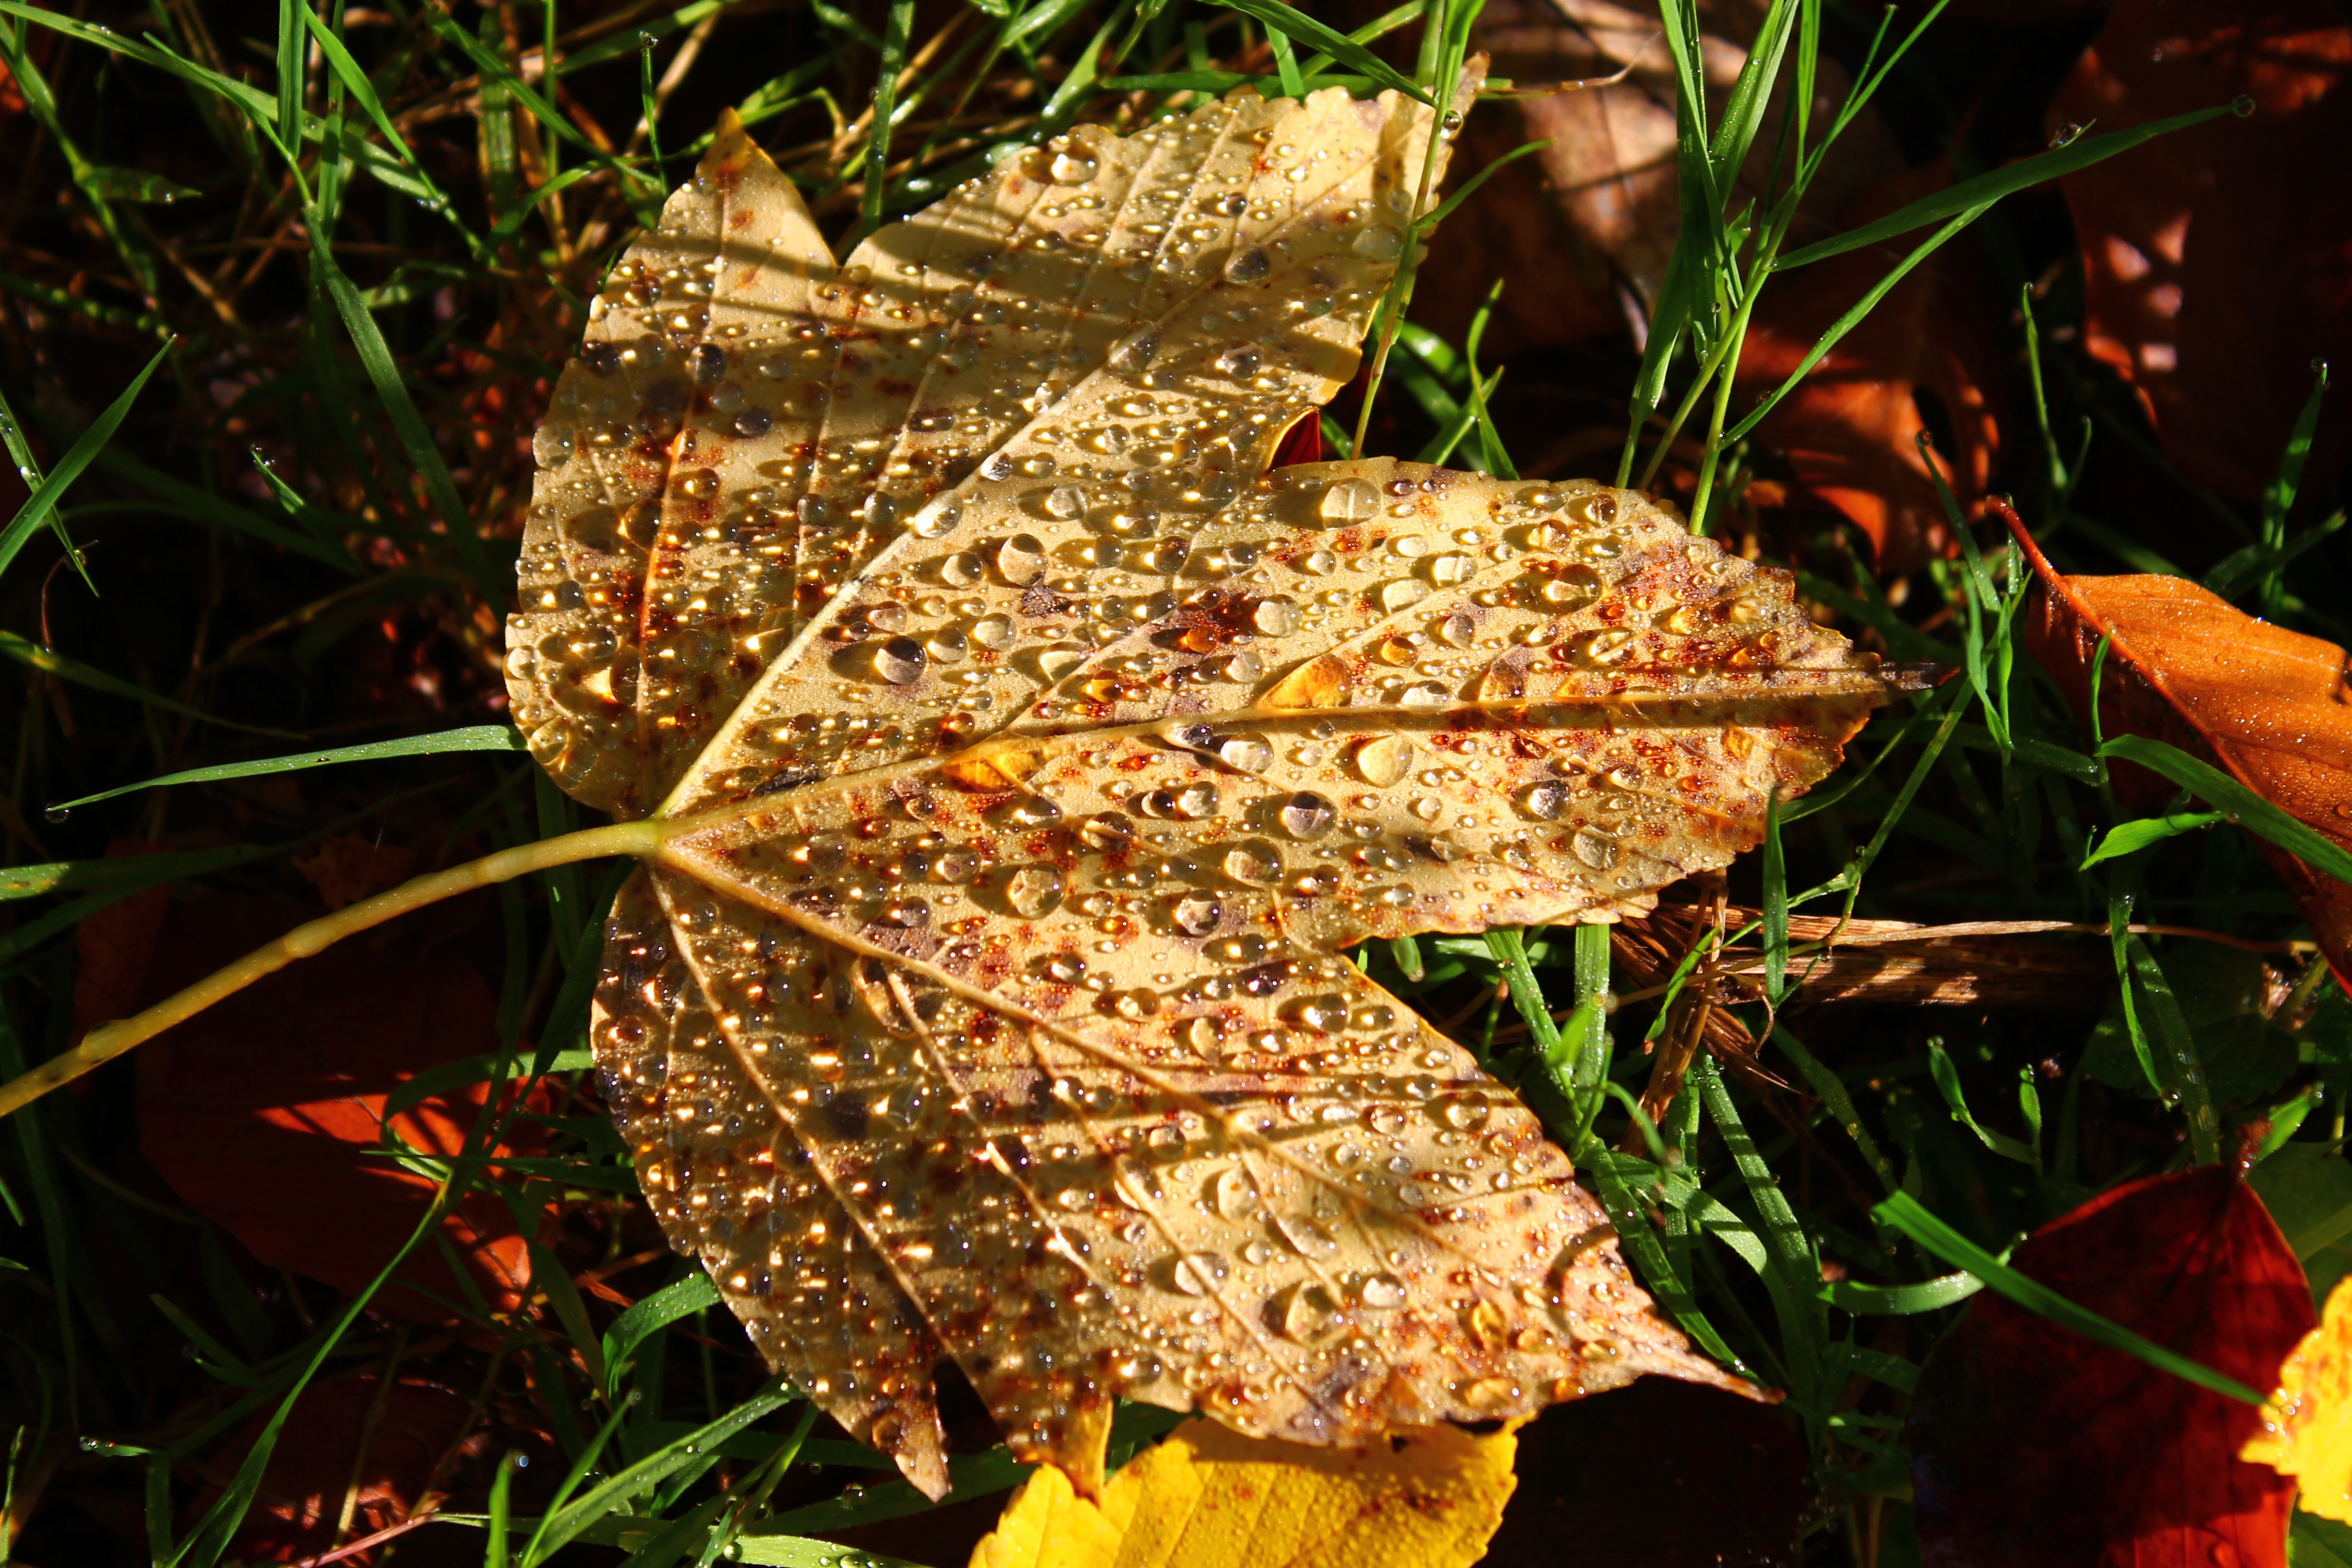
tree, nature, forest, dew, plant, leaf, flower, jungle, insect, autumn, botany, butterfly, flora, season, fauna, drip, invertebrate, maple leaf, moths and butterflies